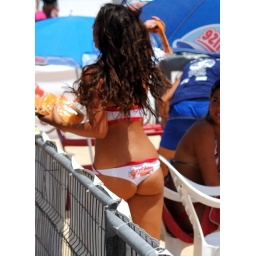
PR girl at the recent beach volleyball tournament in Lanzarote giving away freebies...!